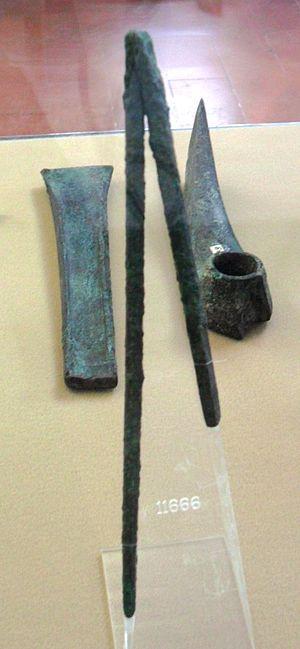
Les géants de Mont-Prama sont des statues en grès remontant à la période de l'histoire sarde dite de la culture nuragique. Découverts en 1974 par un agriculteur dans l'ouest de la Sardaigne, les fragments des statues ont été exhumés dans la localité de Mont'e Prama, sur le territoire de la commune de Cabras, dans la péninsule du Sinis une région de la province d'Oristano en Italie. D'une hauteur de 2 mètres à 2,5 mètres, elles auraient été taillées au plus tôt vers le Xᵉ siècle av. J.-C., même si cette datation fait débat, en particulier du fait de l'imprécision des premières fouilles. Les circonstances de leur destruction ne sont pas éclaircies et sont parfois mises en relation avec la prise de contrôle de la Sardaigne par les Carthaginois.